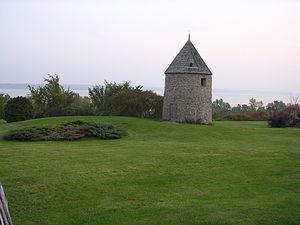
Moulin Voyer à Neuville (Québec). Il s'agit d'une reconstitution d'un moulin à vent inspiré du moulin à vent de l'Île-aux-Coudres. Le nom Voyer est celui de ses constructeurs.
Neuville est une ville du Québec fondée en 1667 située près de Québec. Petit village historique du comté de Portneuf, sis entre les villes de Donnacona, Pont-Rouge et Saint-Augustin-de-Desmaures, il constitue une destination touristique régionale très prisée pour son histoire, son aspect naturel et son cachet rural. La paroisse Saint-François-de-Sales fut quant à elle fondée en 1684, et Jean Basset en est alors le premier curé. Le territoire était autrefois connu sous le nom de Pointe-aux-Trembles. Elle fait partie du réseau Les plus beaux villages du Québec.
Le Moulin Voyer est un moulin à vent construit à Neuville, dans la région de la Capitale-Nationale, au Québec, Canada.